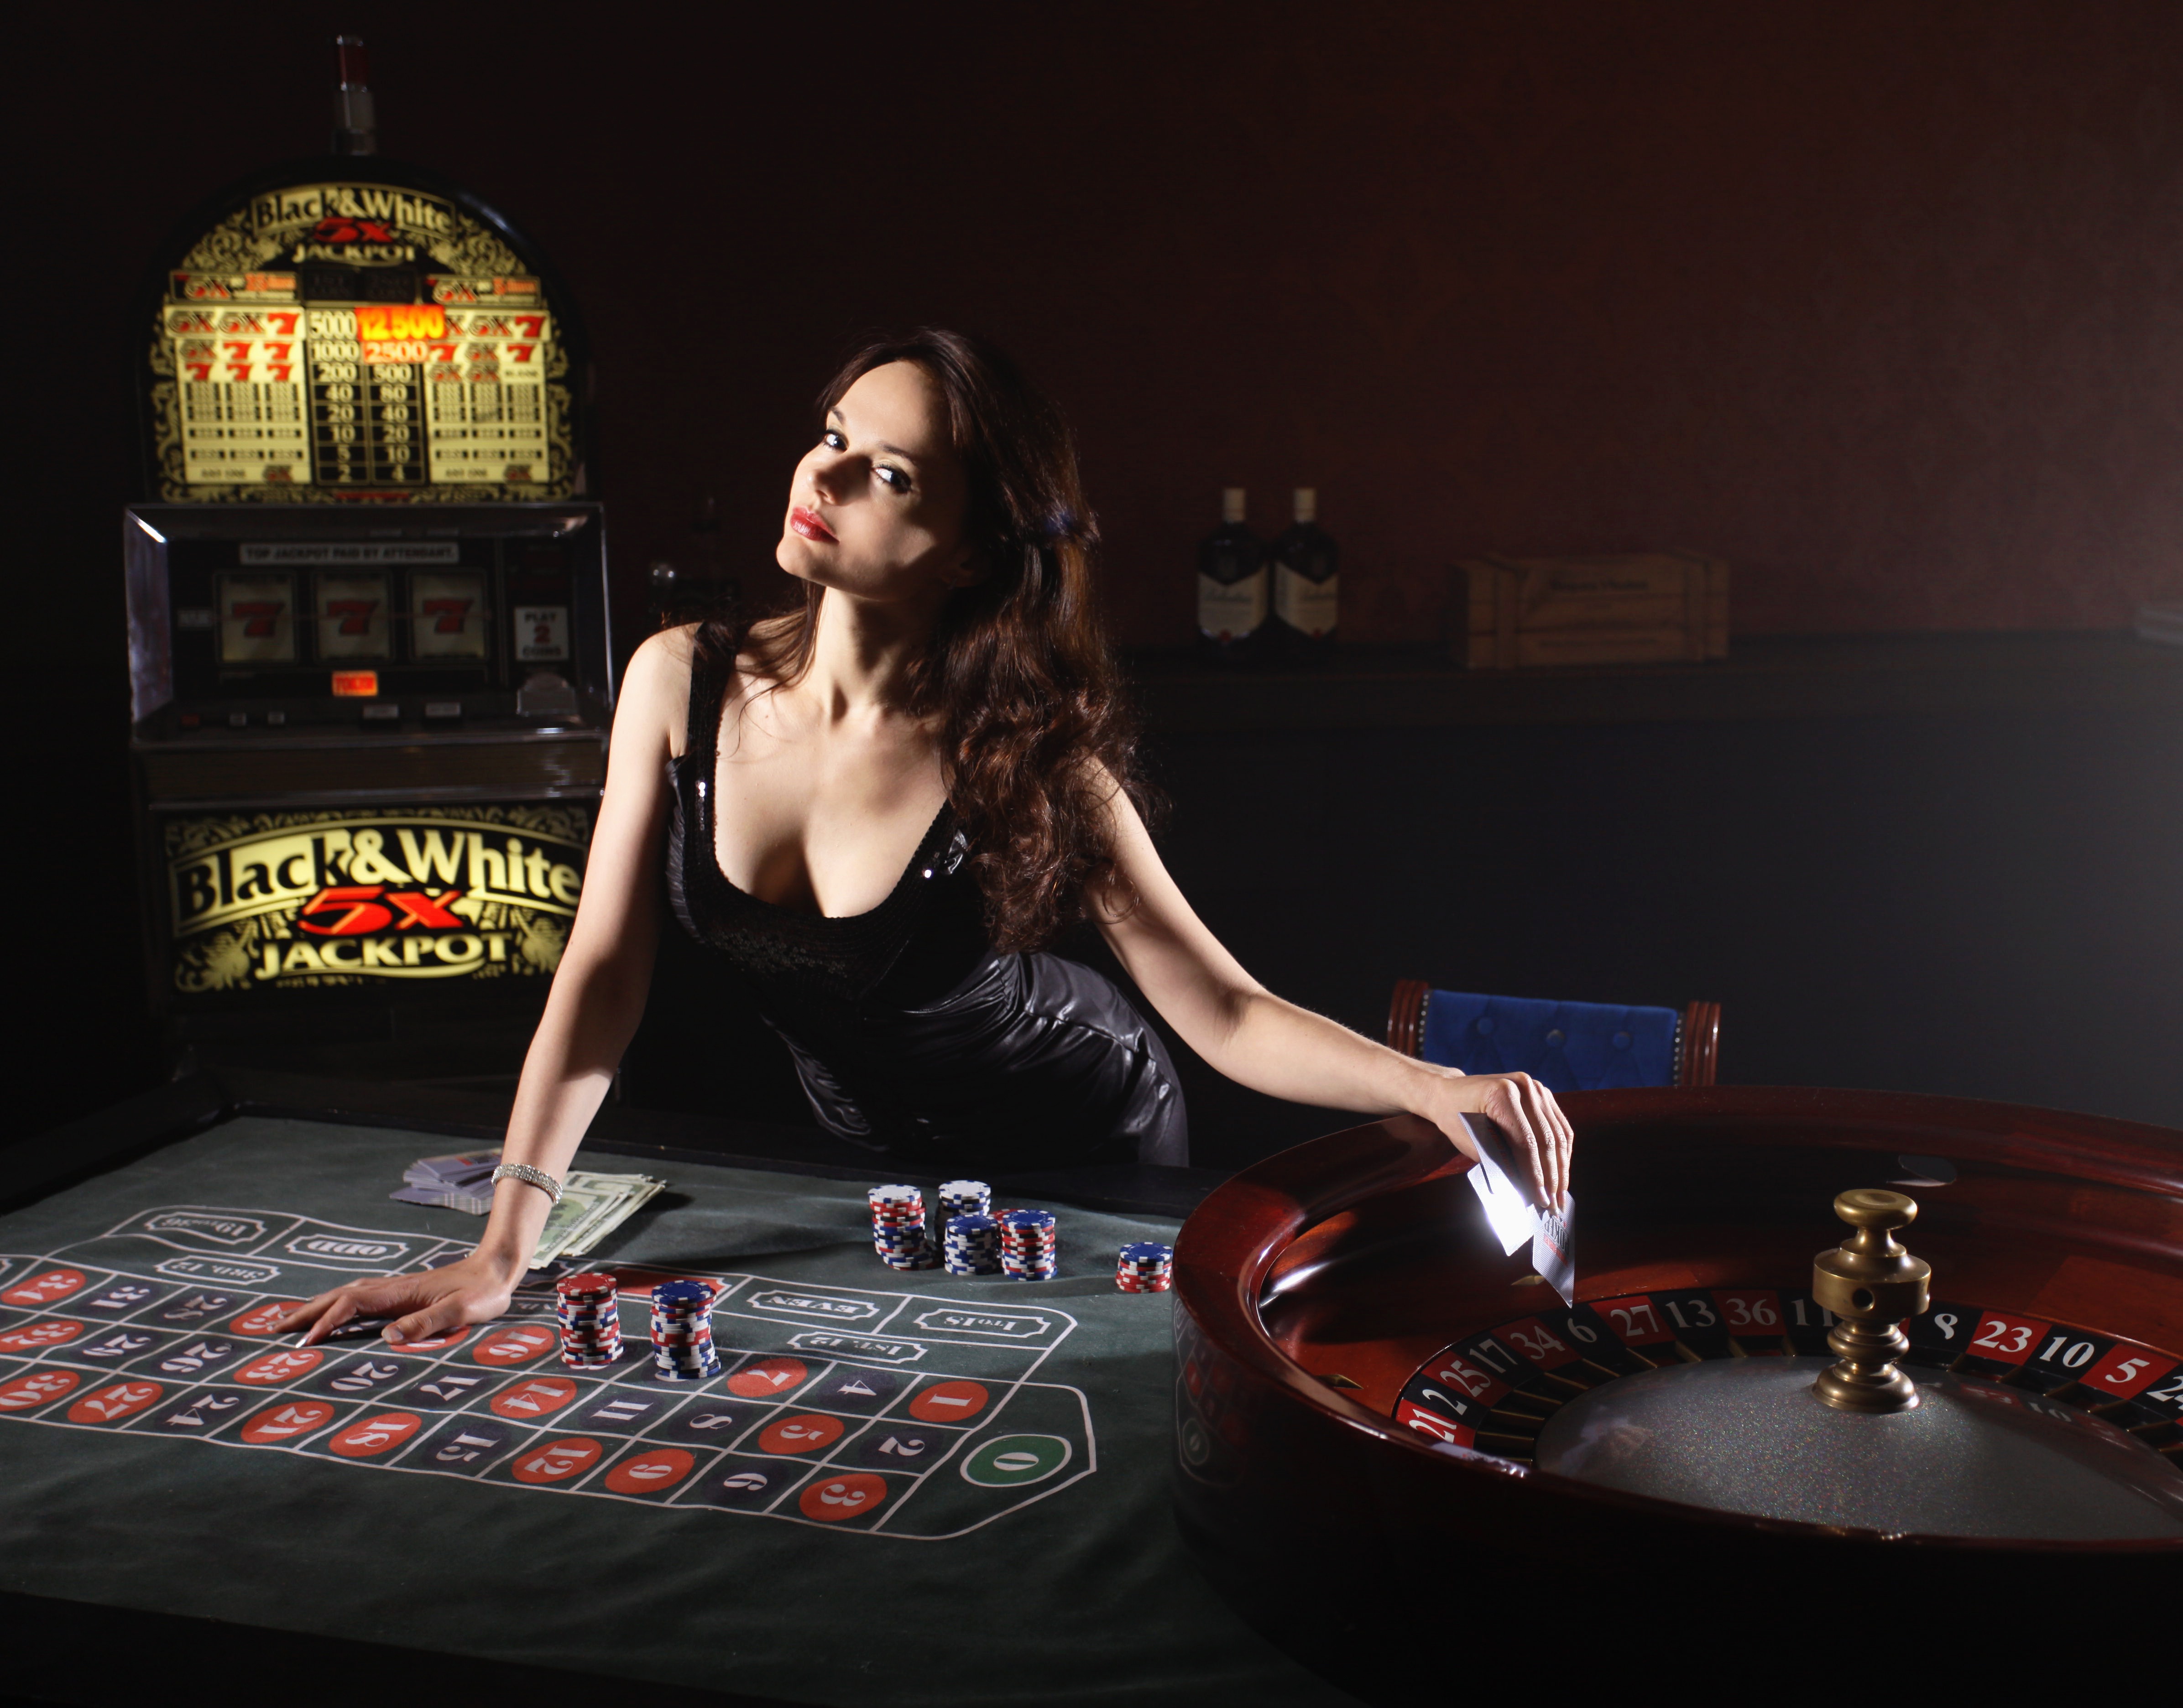
girl, game, play, money, slot machine, cards, stage, beautiful, casino, screenshot, win, chips, poker, rate, good luck, roulette, disc jockey